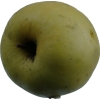
Label: Apple 13